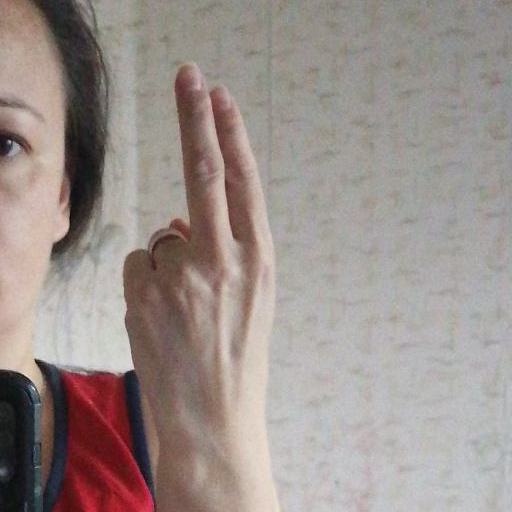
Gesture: two_up_inverted